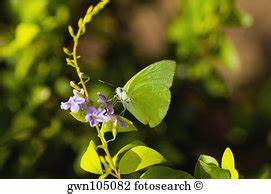
Label: farfalla